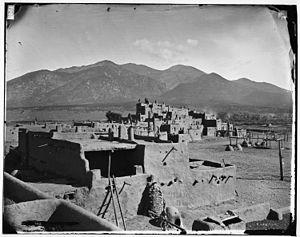
Dans la vallée d'un petit affluent du Río Grande, Pueblo de Taos désigne un ensemble d'habitations et de centres cérémoniels en adobe, remarquablement représentatif de la culture des Indiens Pueblos de l'Arizona et du Nouveau-Mexique. Il se trouve à environ 110 km au nord de Santa Fe. Le territoire autour du pueblo est une Réserve indienne.